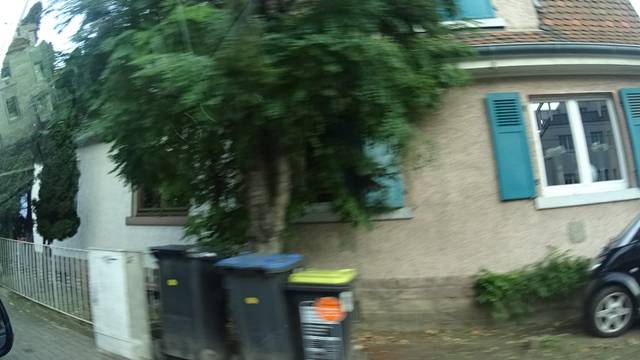
Region: Germany
Coordinates: 49.378, 8.688